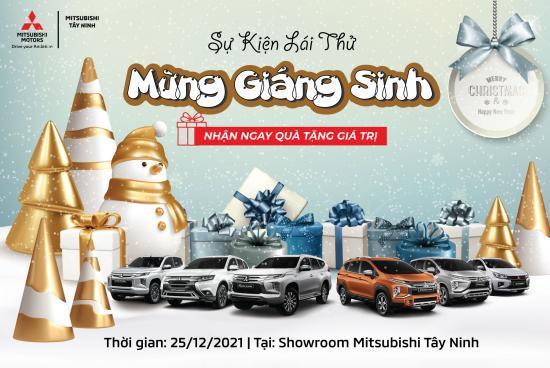
chiếc xe màu cam đang ở phía trước một chiếc xe màu xám và một chiếc xe màu trắng